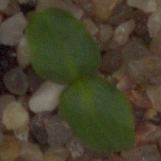
Label: cleavers